Answer in natural language. How many Chairs are visible in the scene? Choose between the following options: 6, 7, 5, 1 or 4
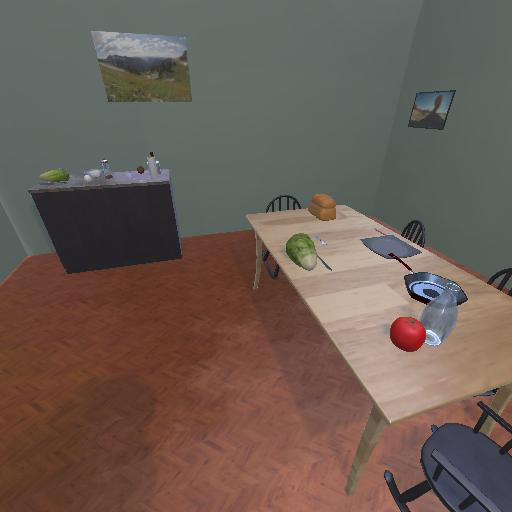
<answer>4</answer>